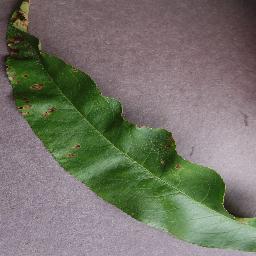
Label: Peach___Bacterial_spot